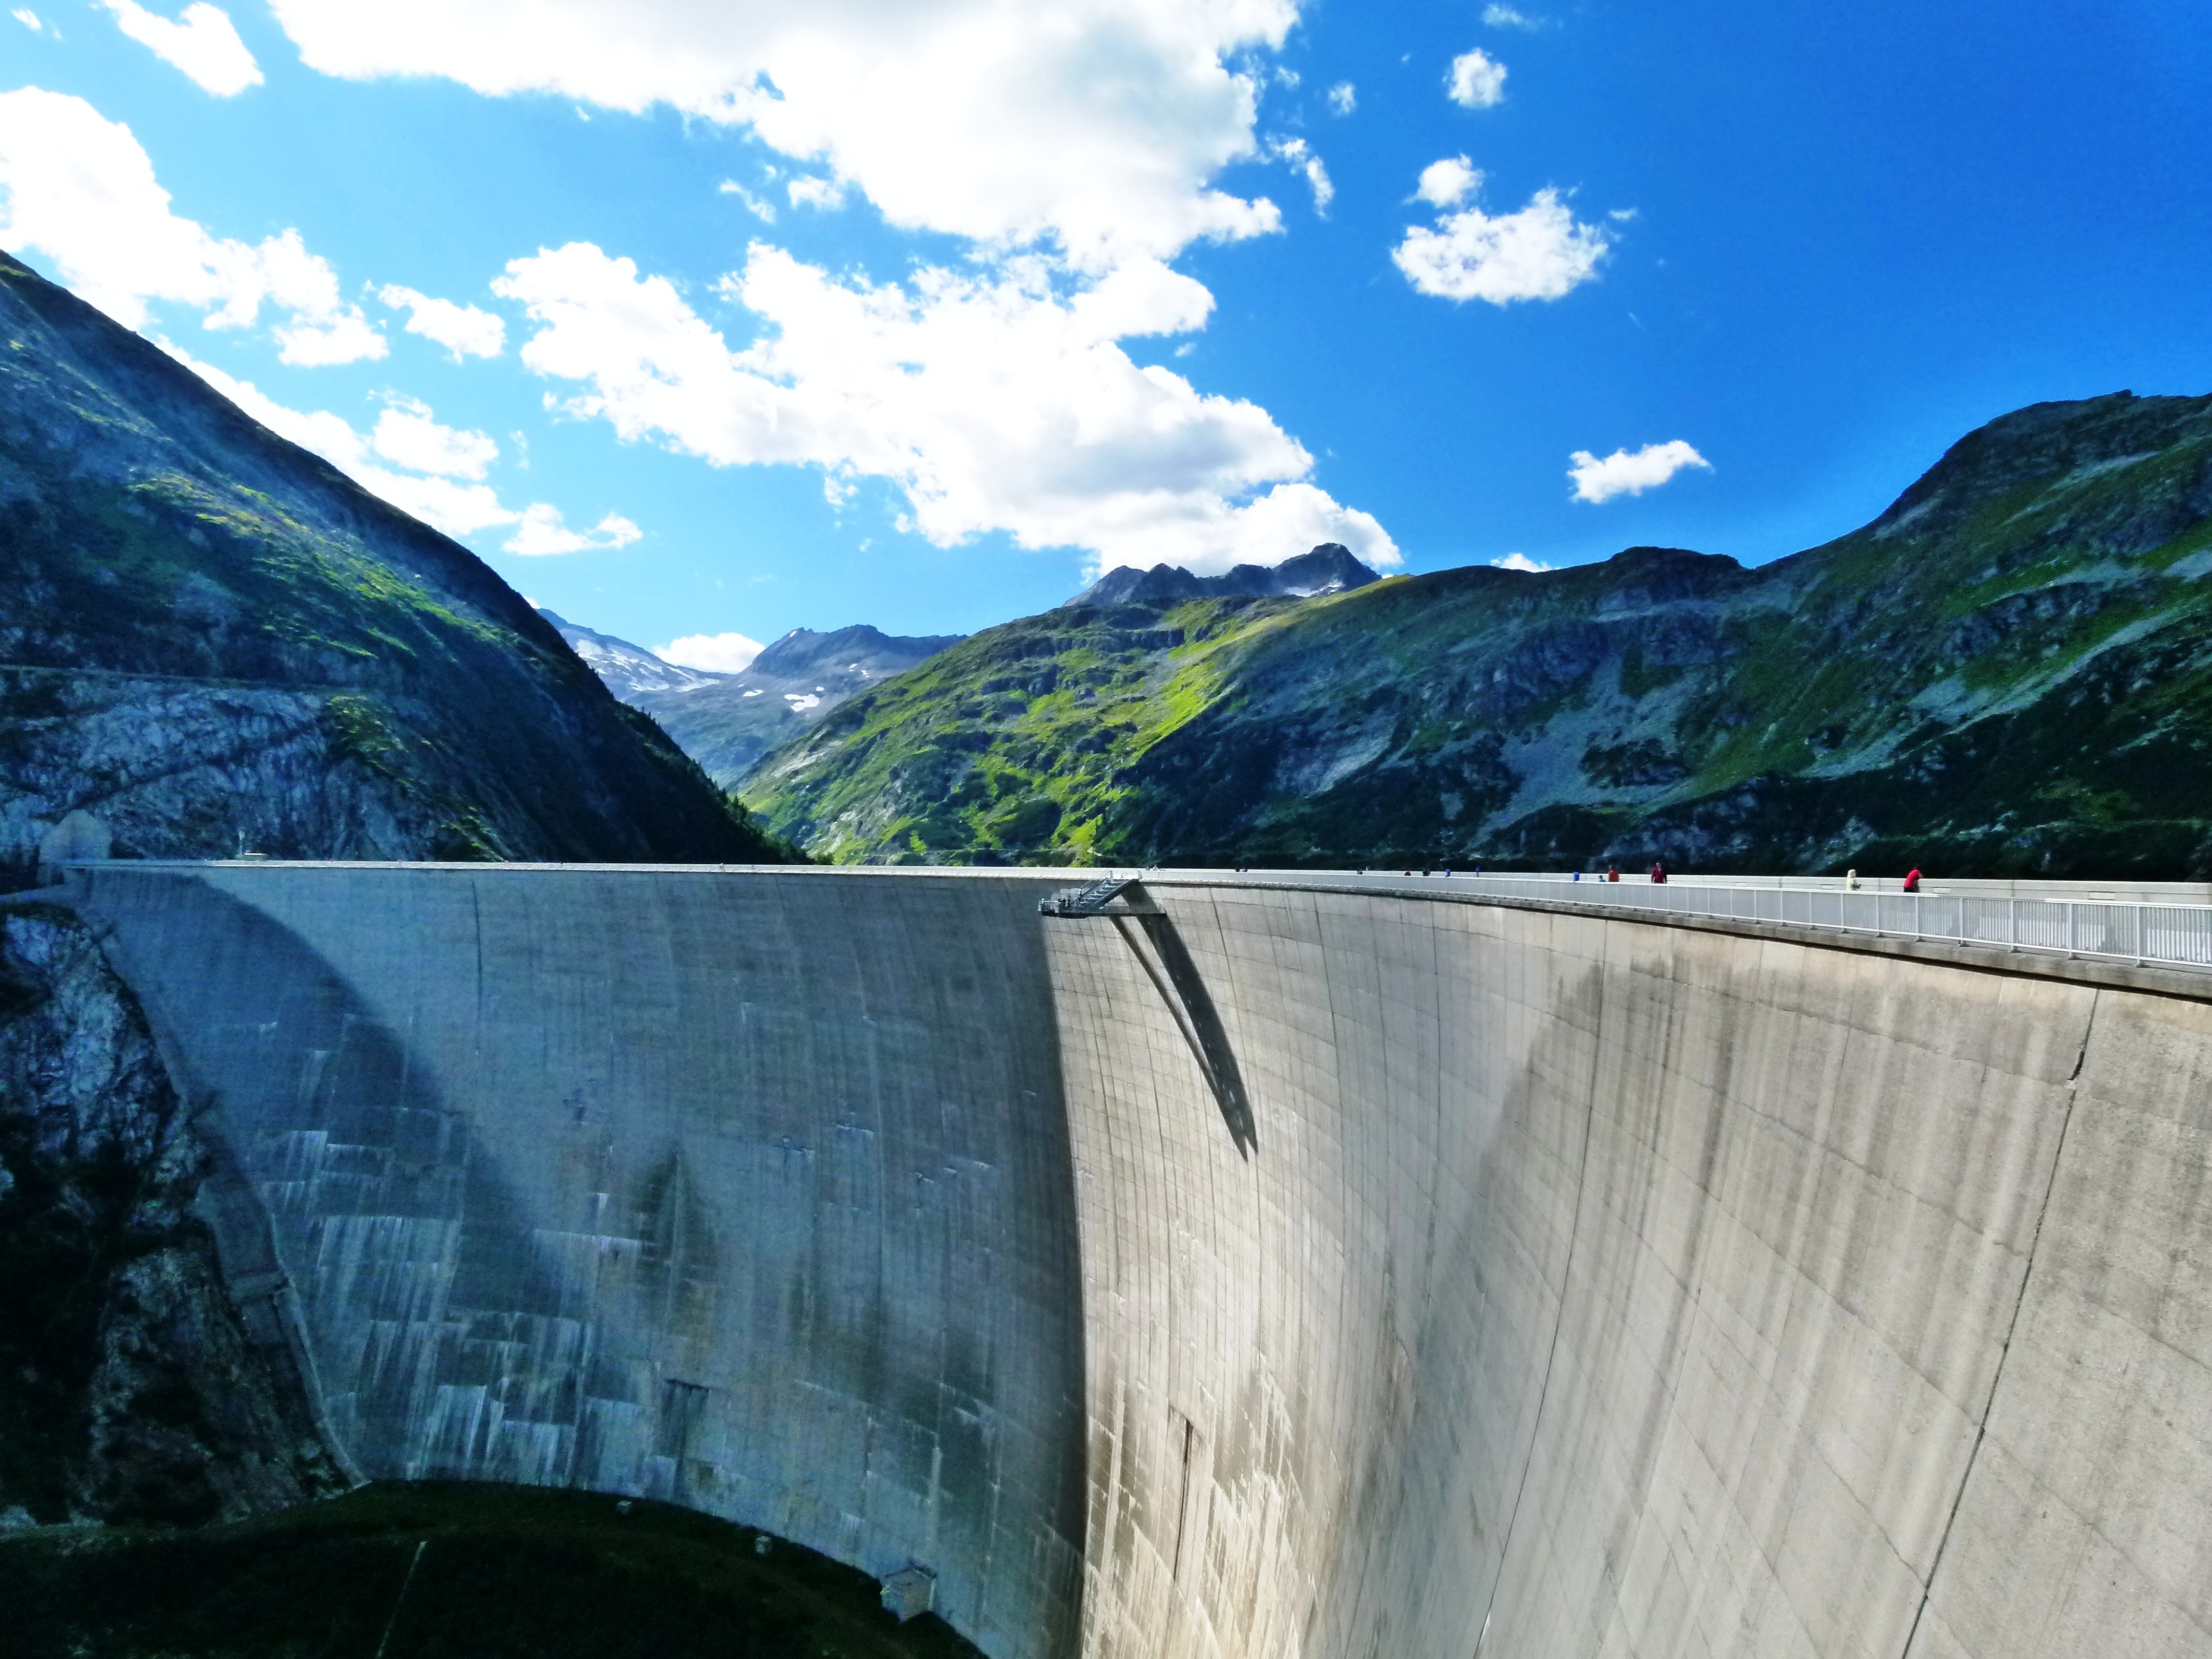
mountain, architecture, mountain range, fjord, dam, reservoir, austria, road trip, mountains, infrastructure, mountain pass, mountainous landforms, malta reservoir, airwalk